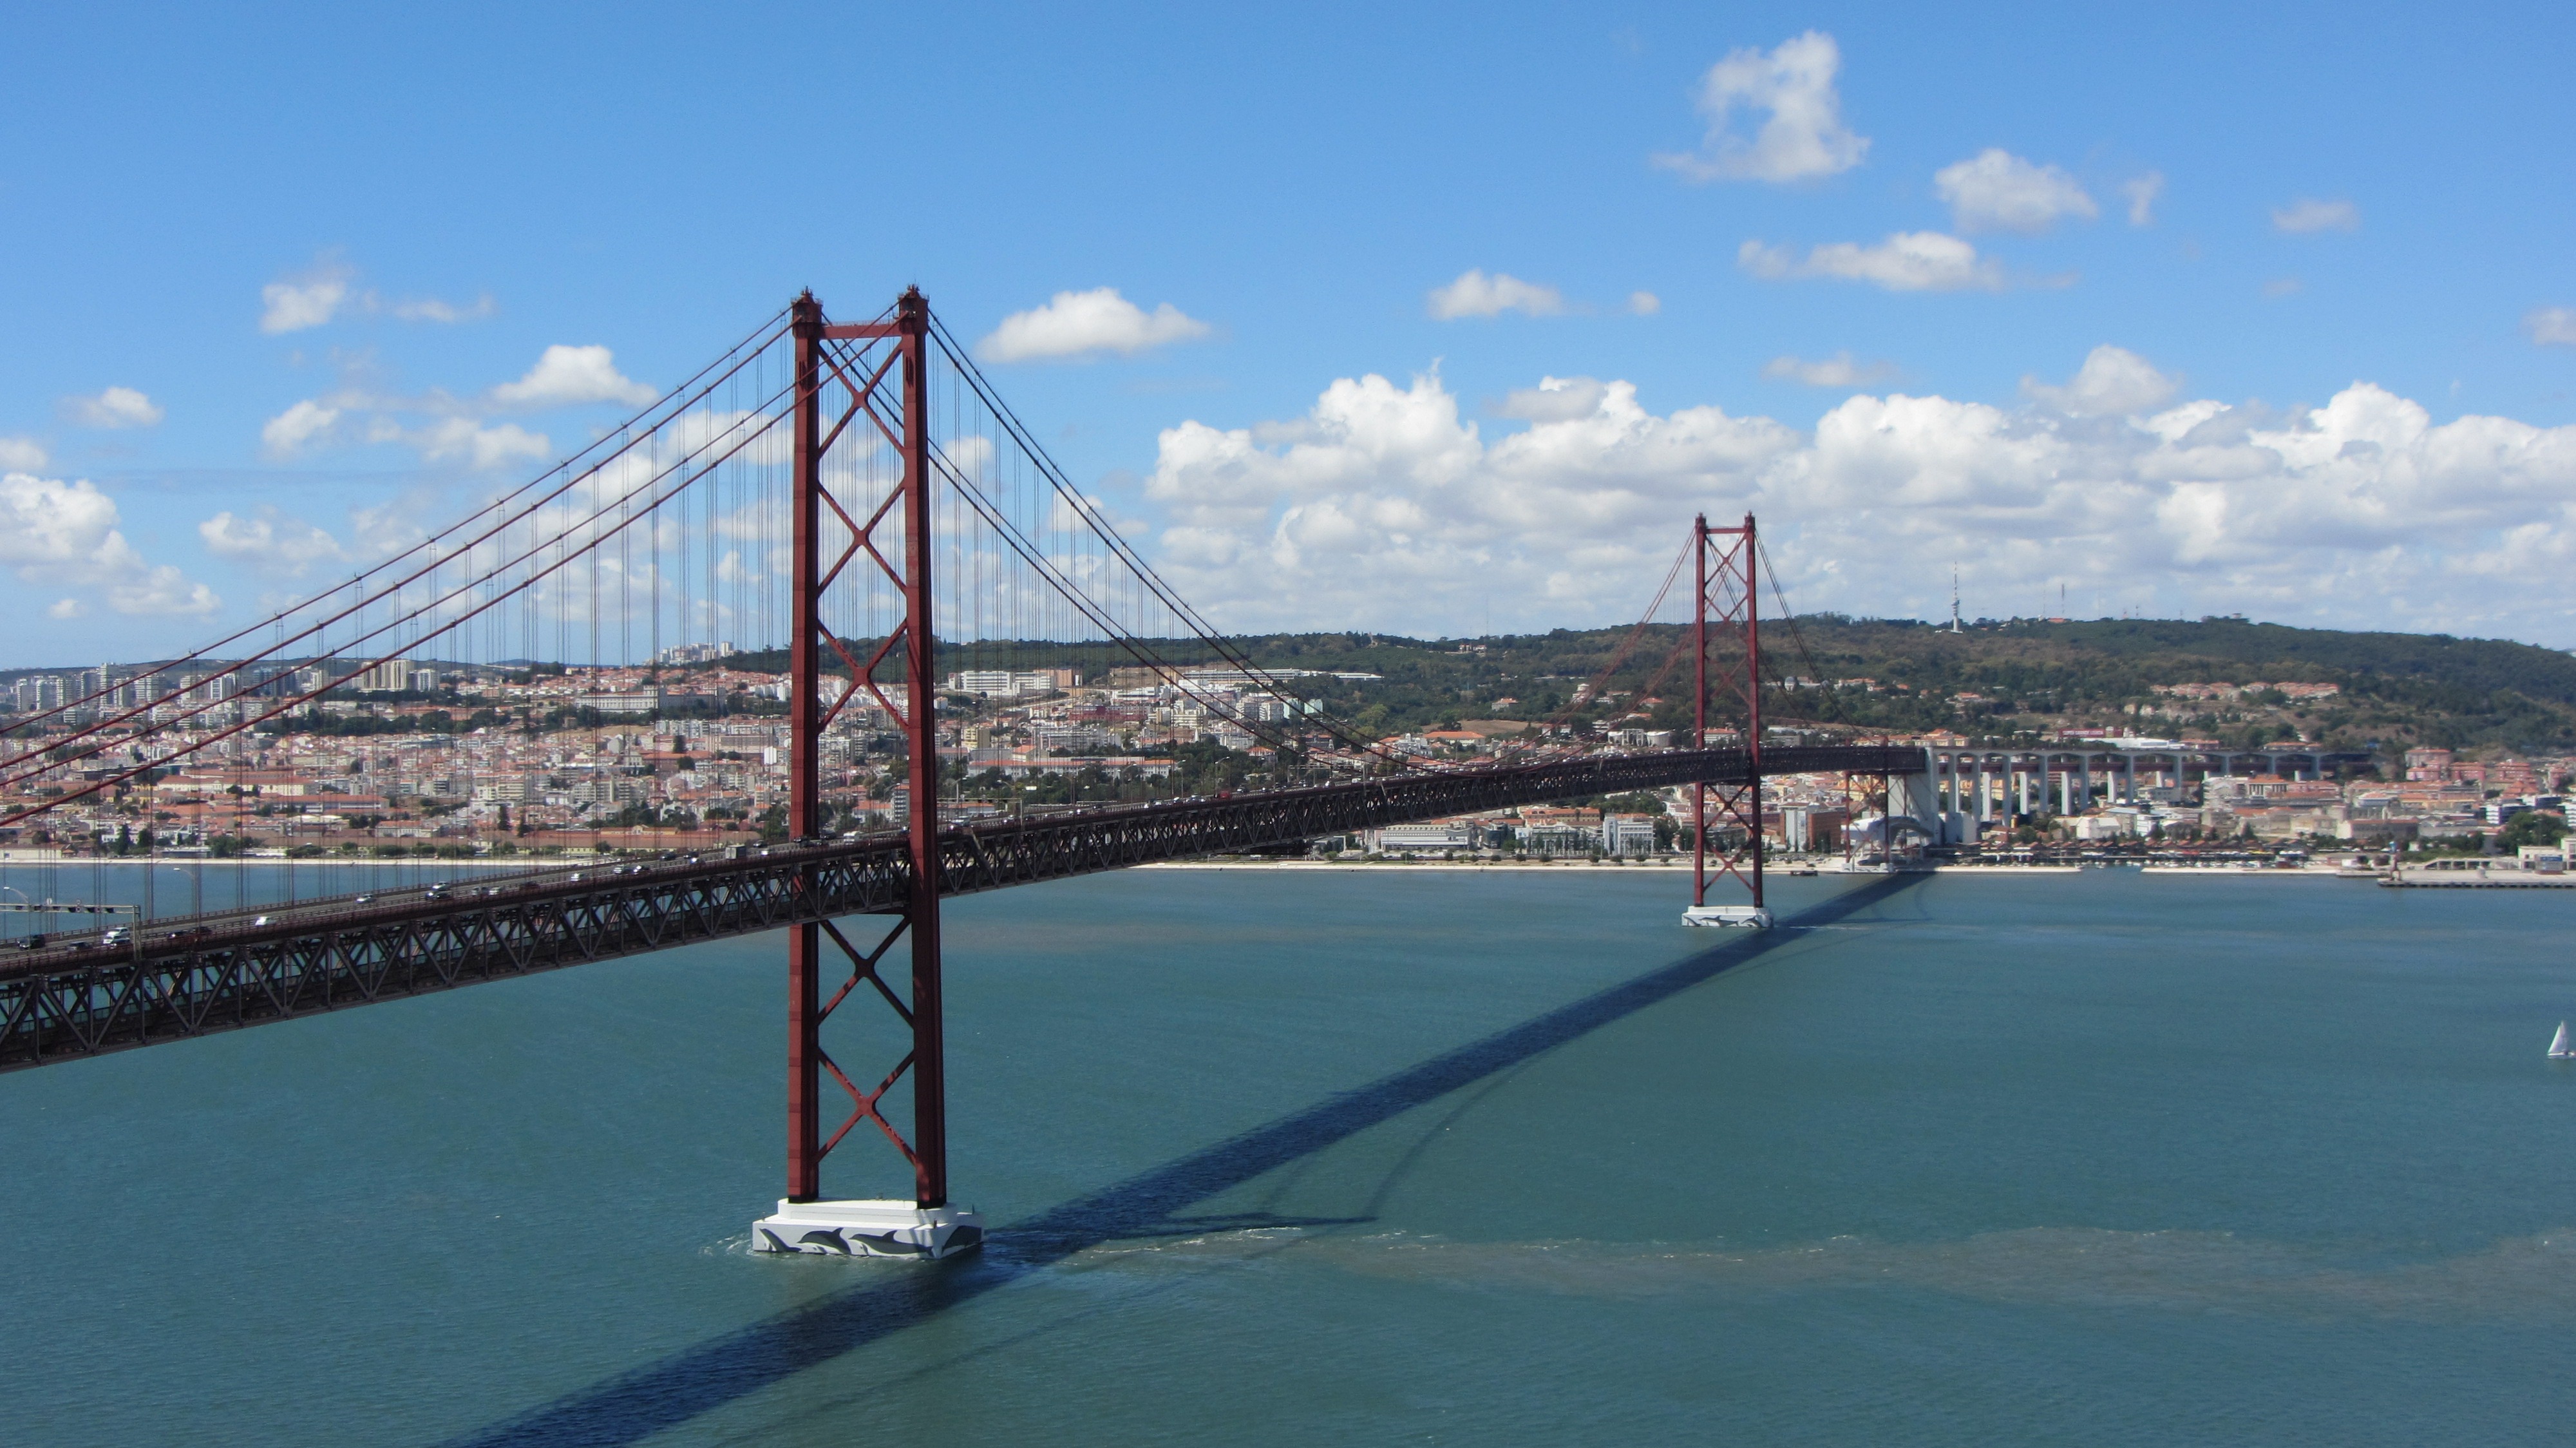
sea, coast, bridge, suspension bridge, vehicle, mast, bay, lisbon, tejo, cable stayed bridge, almada, ponte 25 de abril, bridge of 25 april, nonbuilding structure